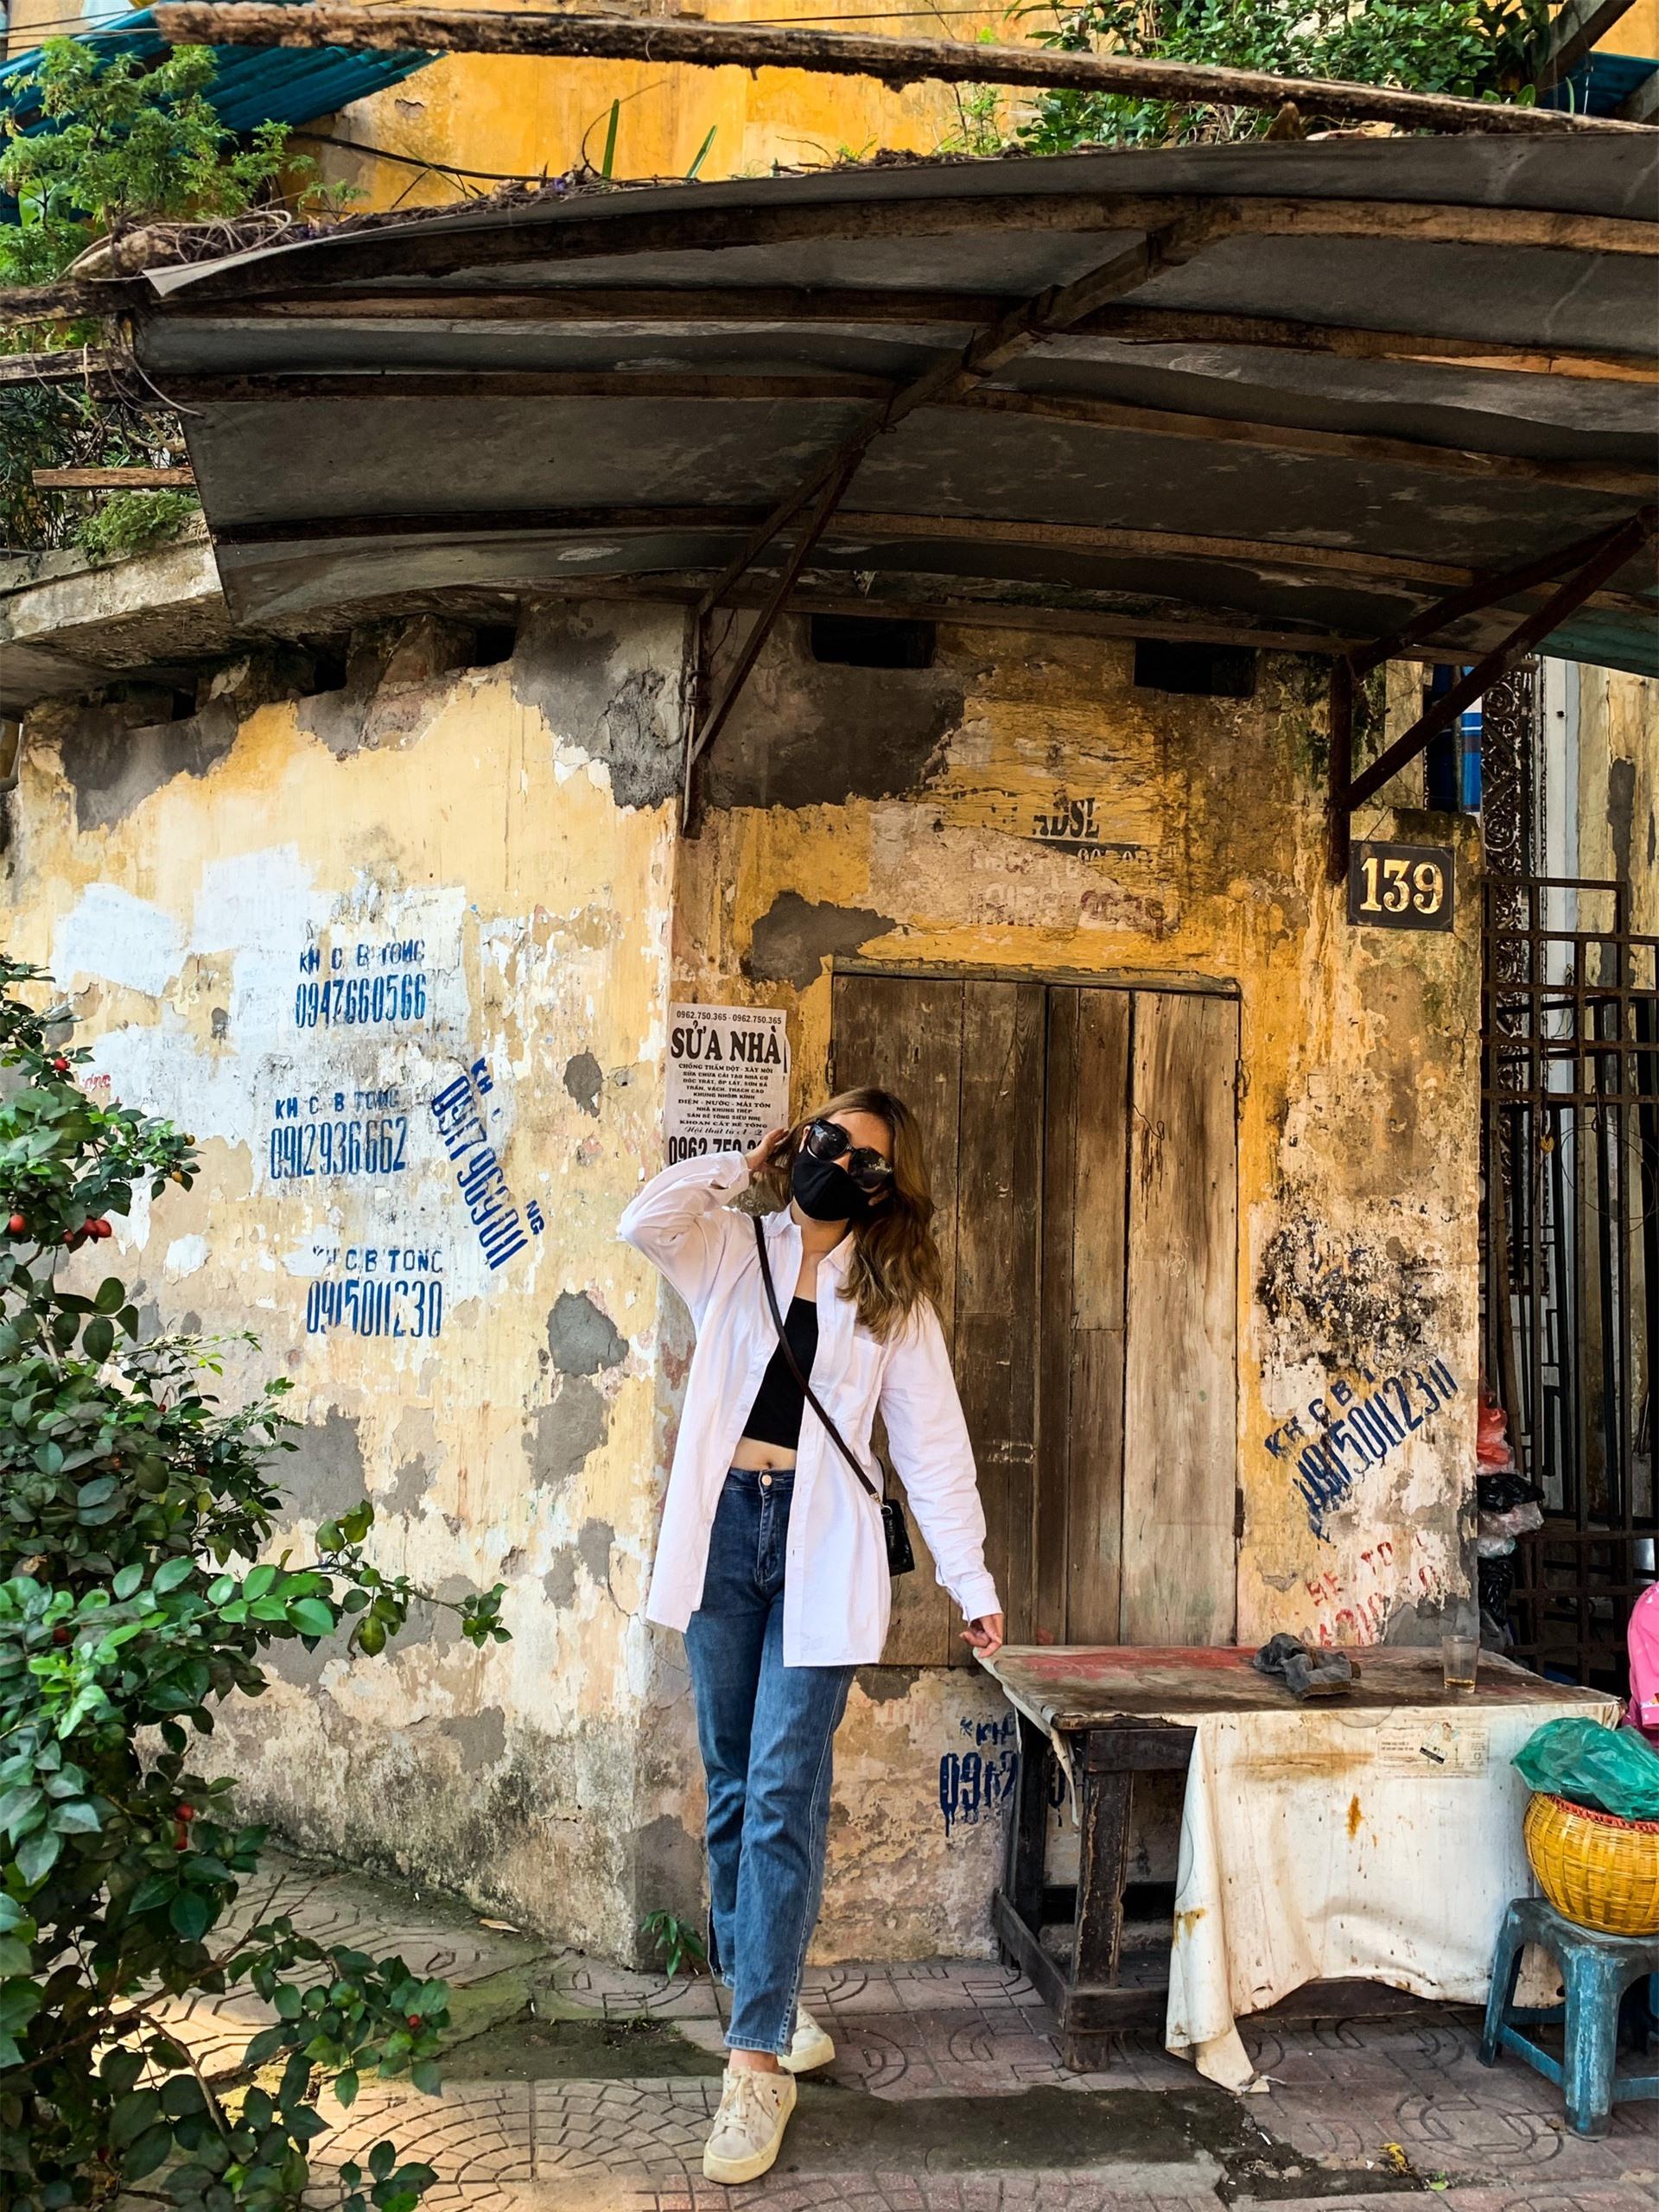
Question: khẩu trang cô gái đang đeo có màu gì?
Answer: khẩu trang có màu đen